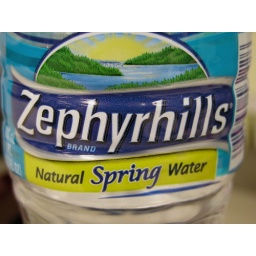
tap water in pretty bottles